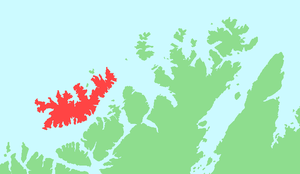
Sørøya (Finnmark)
Sørøya er en stor ø i Troms og Finnmark. Den er Norges fjerde største ø efter areal og Norges største ø uden fastlandsforbindelse. Den vestlige del af Sørøya udgør så godt som hele Hasvik kommune og alle kommunens 1.100 indbyggere bor her. Den østlige del ligger i Hammerfest kommune og har 85 indbyggere.